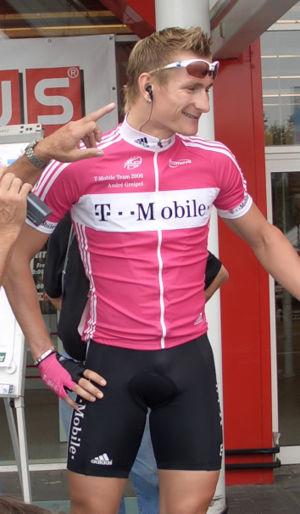
André Greipel, né le 16 juillet 1982 à Rostock, est un coureur cycliste allemand évoluant au sein de l'équipe Israel Start-Up Nation.
L'équipe cycliste T-Mobile est une ancienne équipe allemande de cyclisme professionnel sur route qui participait au ProTour.